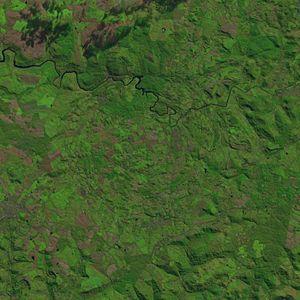
Le dôme de Vargeão est un cratère d'impact situé dans l'état de Santa Catarina au Brésil.